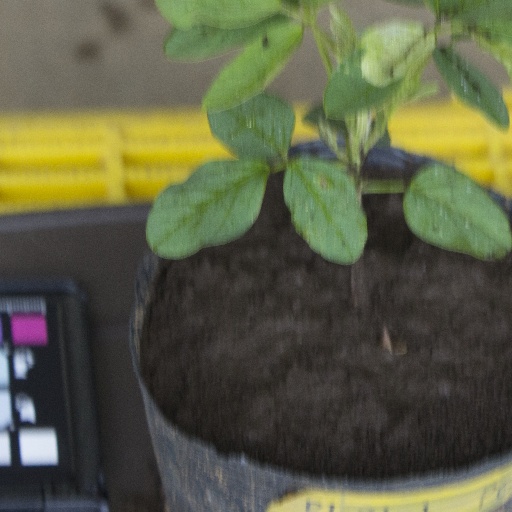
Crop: soybean